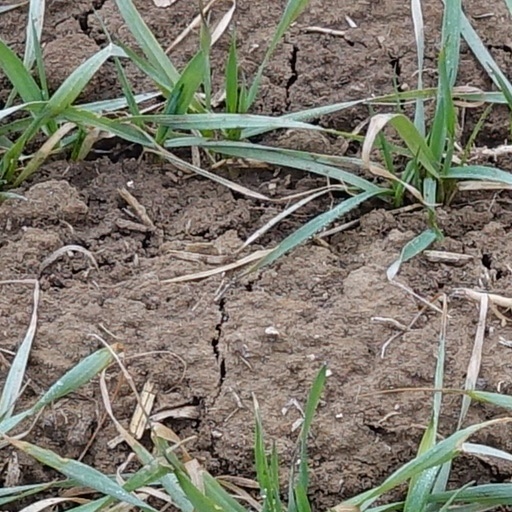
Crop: wheat